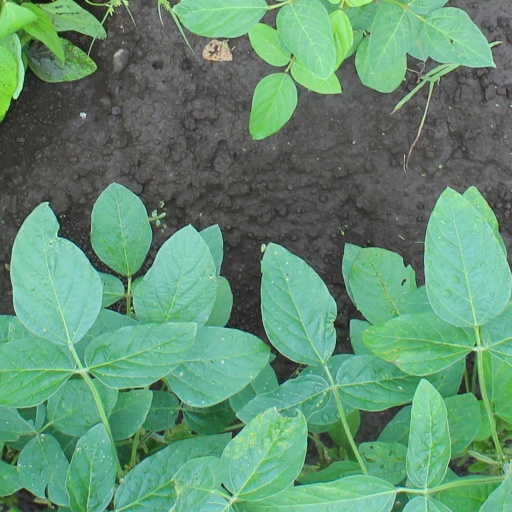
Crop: soybean